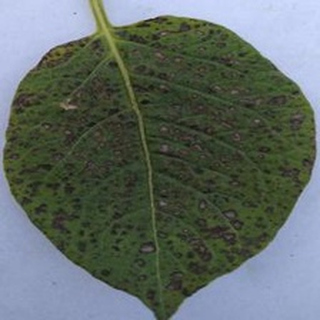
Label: potato_early_blight